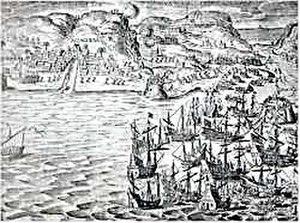
Pieter van der Does, né à Leyde en 1562 et mort à São Tomé le 24 octobre 1599, est un amiral néerlandais.